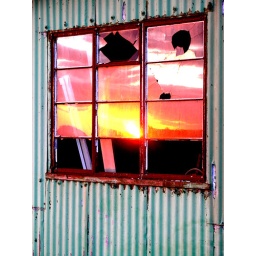
Sunset reflected in a barn window